Battlezone (1980 video game)

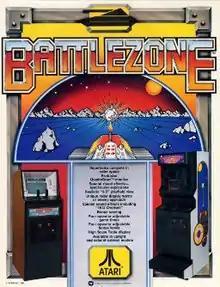
North American arcade flyer

Battlezone is a 1980 first-person shooter tank combat video game developed and published by Atari for arcades. The player controls a tank which is attacked by other tanks and missiles. Using a small radar scanner along with the terrain window, the player can locate enemies and obstacles around them in the barren landscape. Its innovative use of 3D graphics made it a huge hit, with approximately 15,000 cabinets sold.